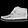
Label: Sneaker